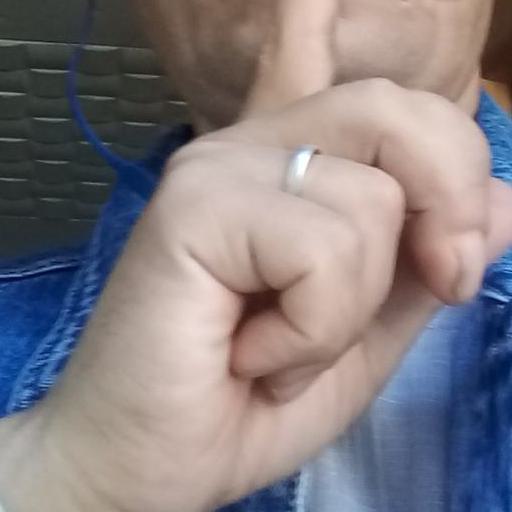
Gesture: mute